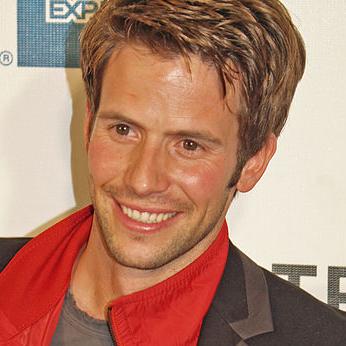
Age: 35